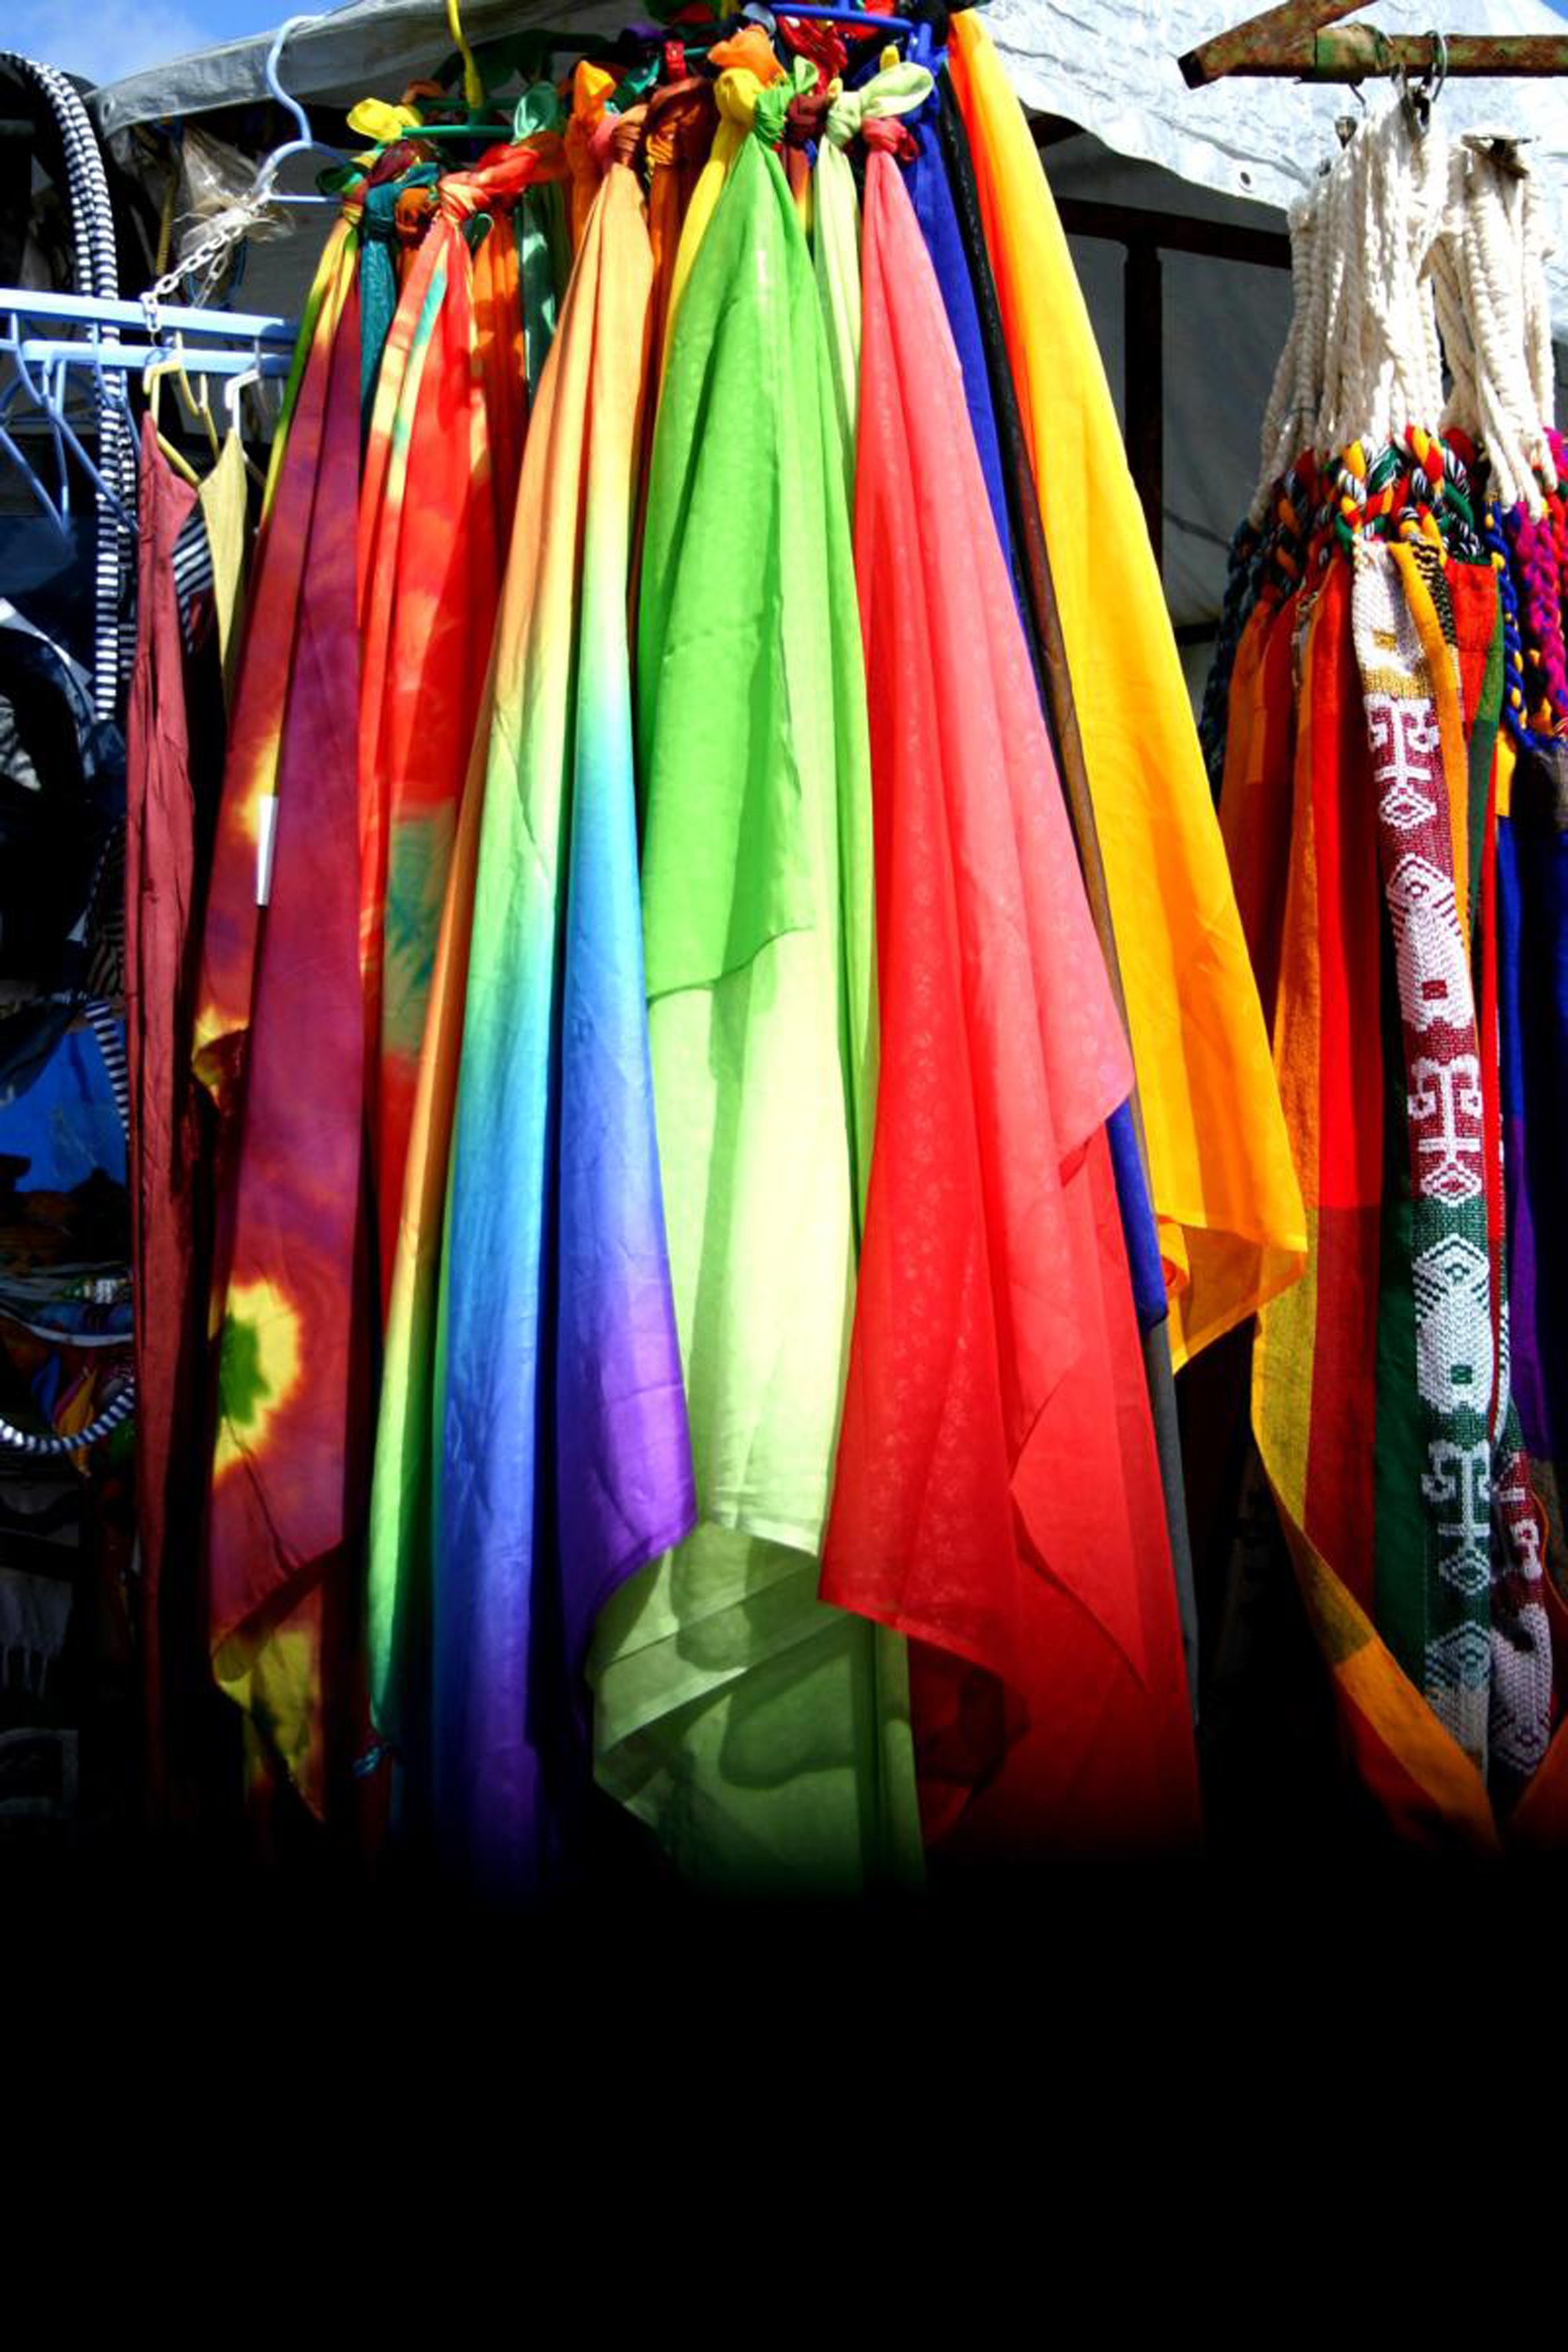
color, fashion, marketplace, colorful, cloth, scarf, material, fabric, textile, neckwear, shawls